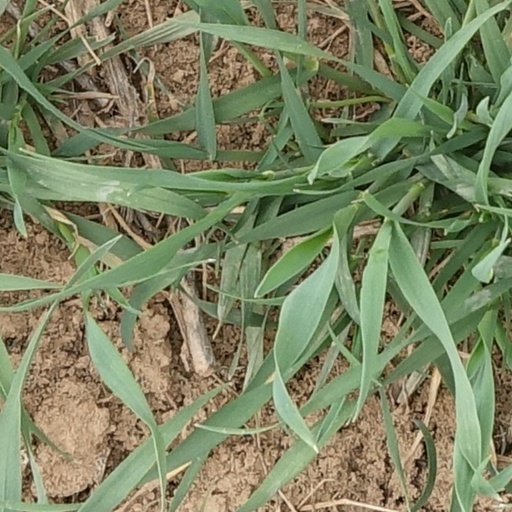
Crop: wheat